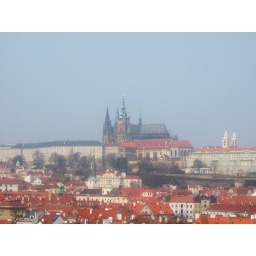
The cathedral is most prominent in this view of the hill that the large castle complex is on.